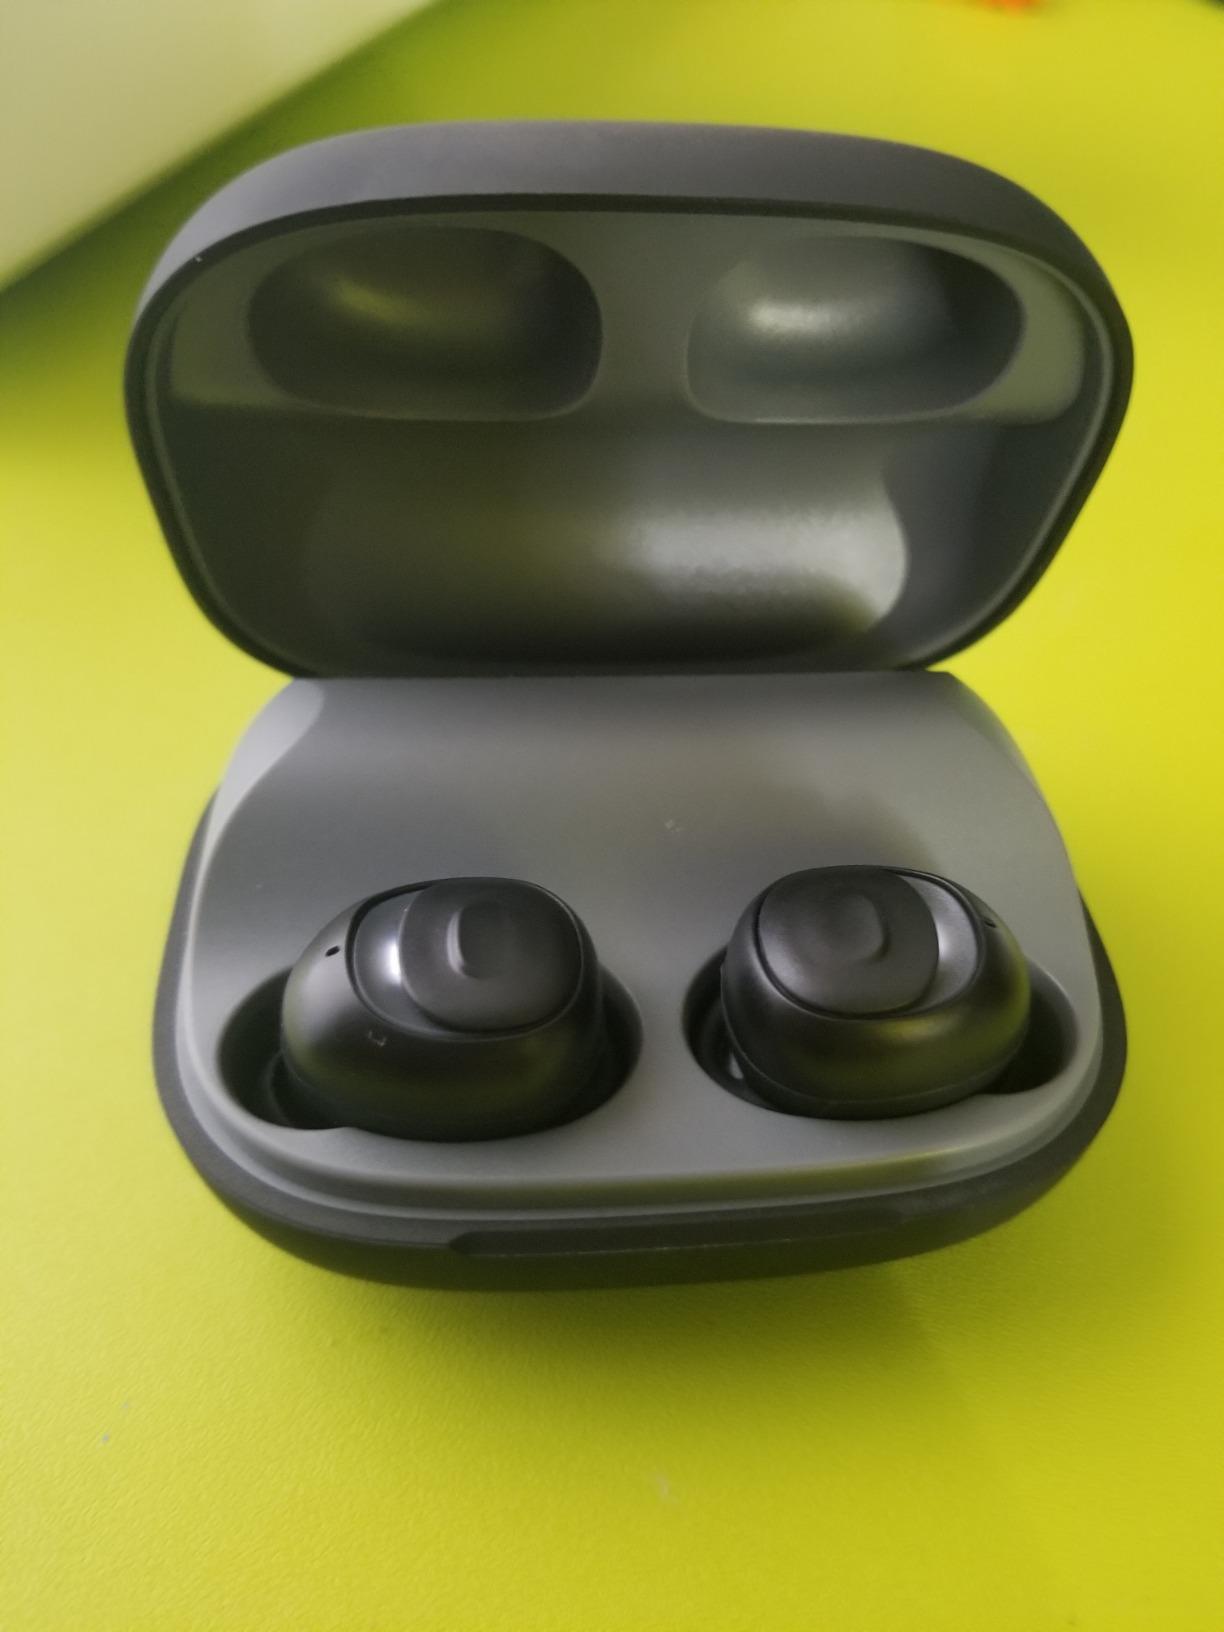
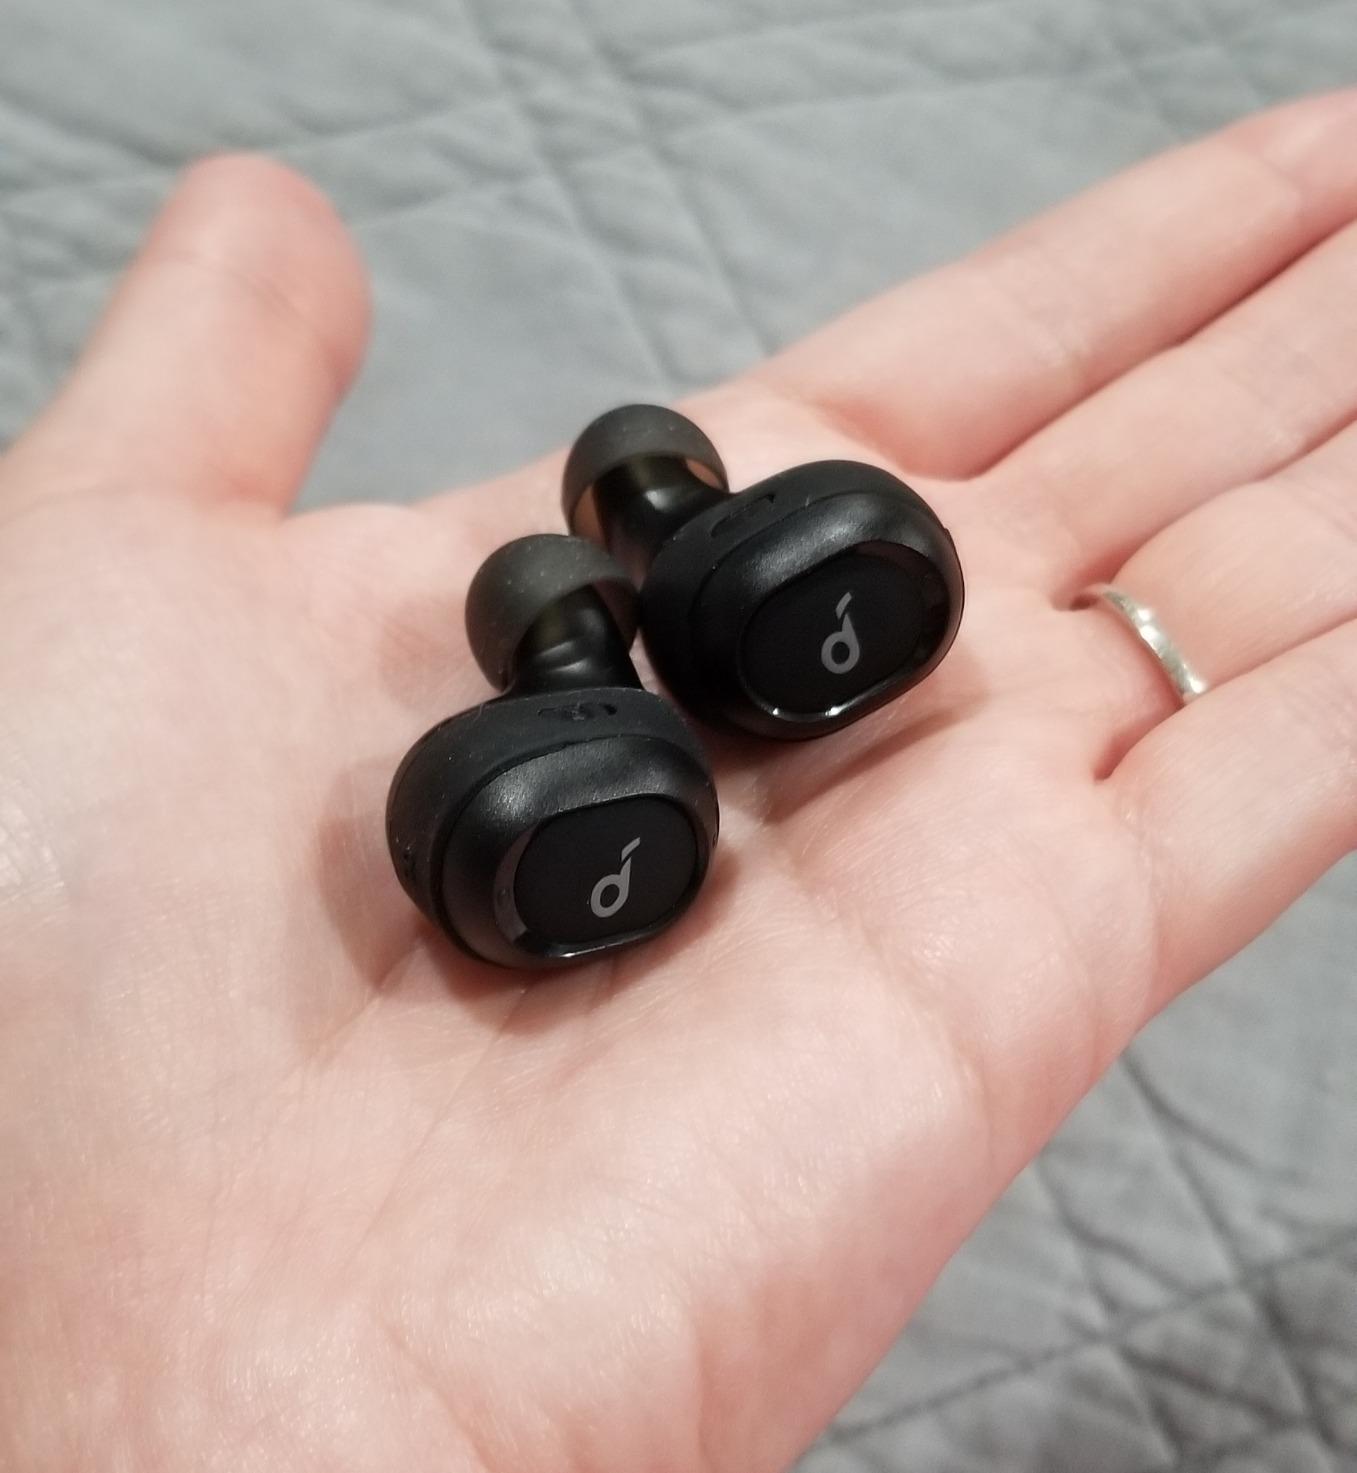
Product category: earbuds
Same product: no